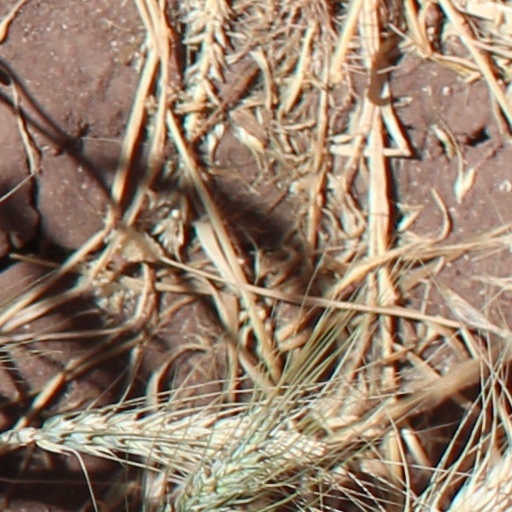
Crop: wheat